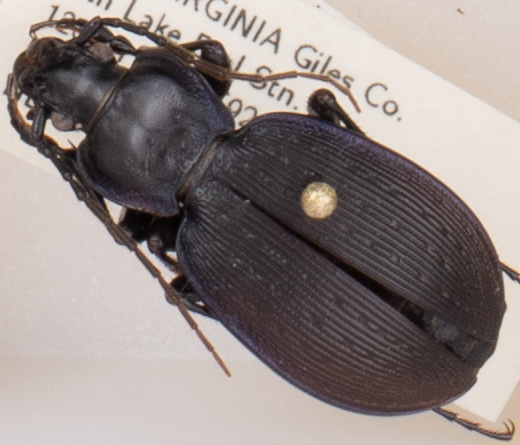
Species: Carabus goryi
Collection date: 2019-05-21
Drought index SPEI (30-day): -0.62
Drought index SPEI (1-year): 2.09
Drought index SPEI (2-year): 2.09